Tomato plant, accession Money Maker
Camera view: vertical (180 deg); turntable rotation: 210 degrees
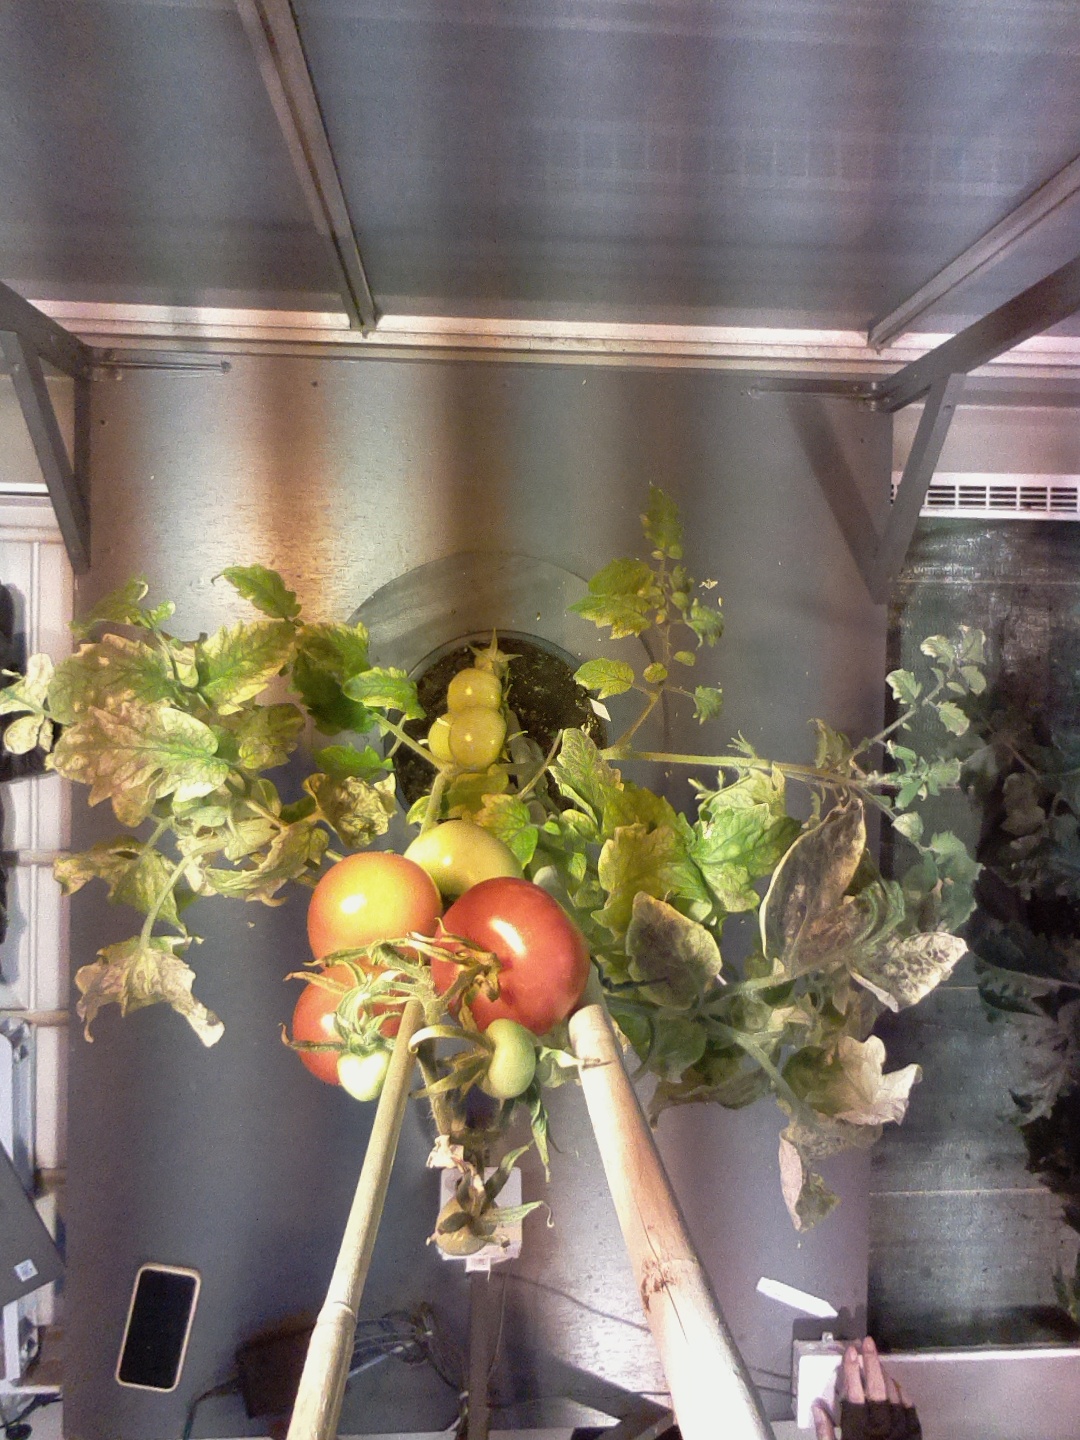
BBCH growth stage 83: 30%-40% of fruits show typical fully ripe color